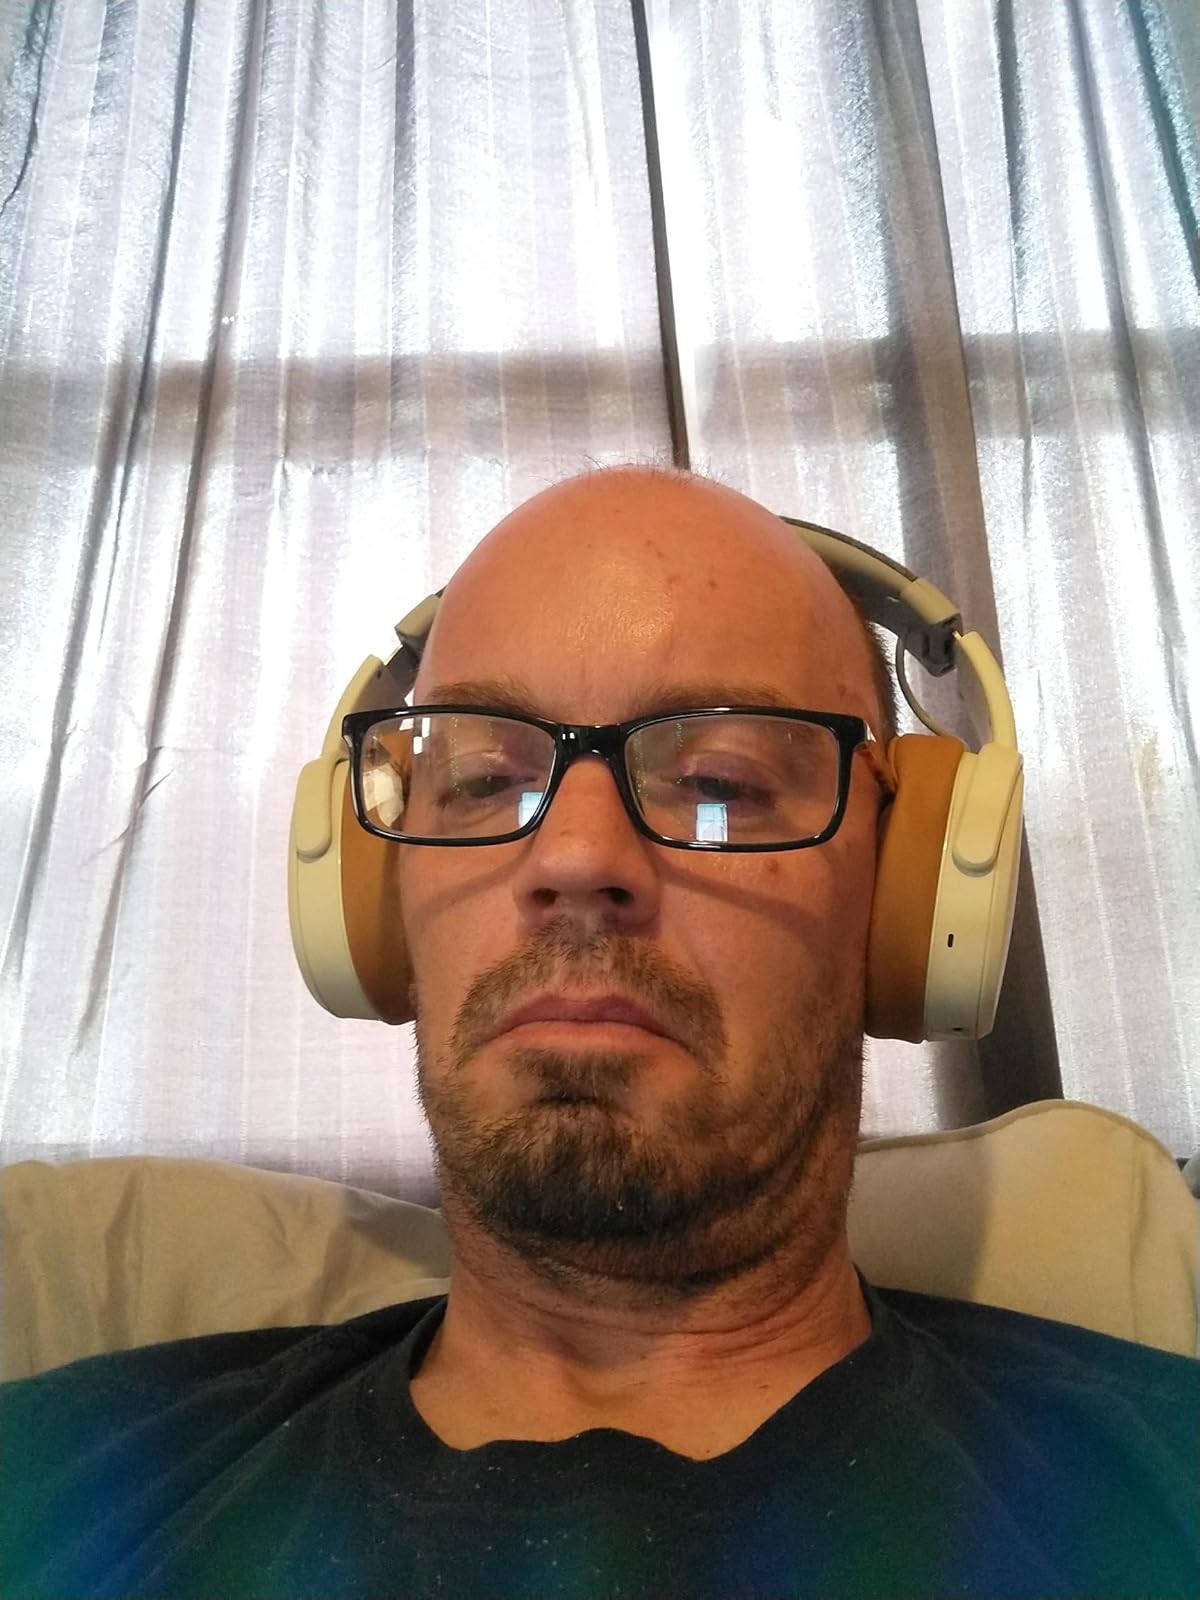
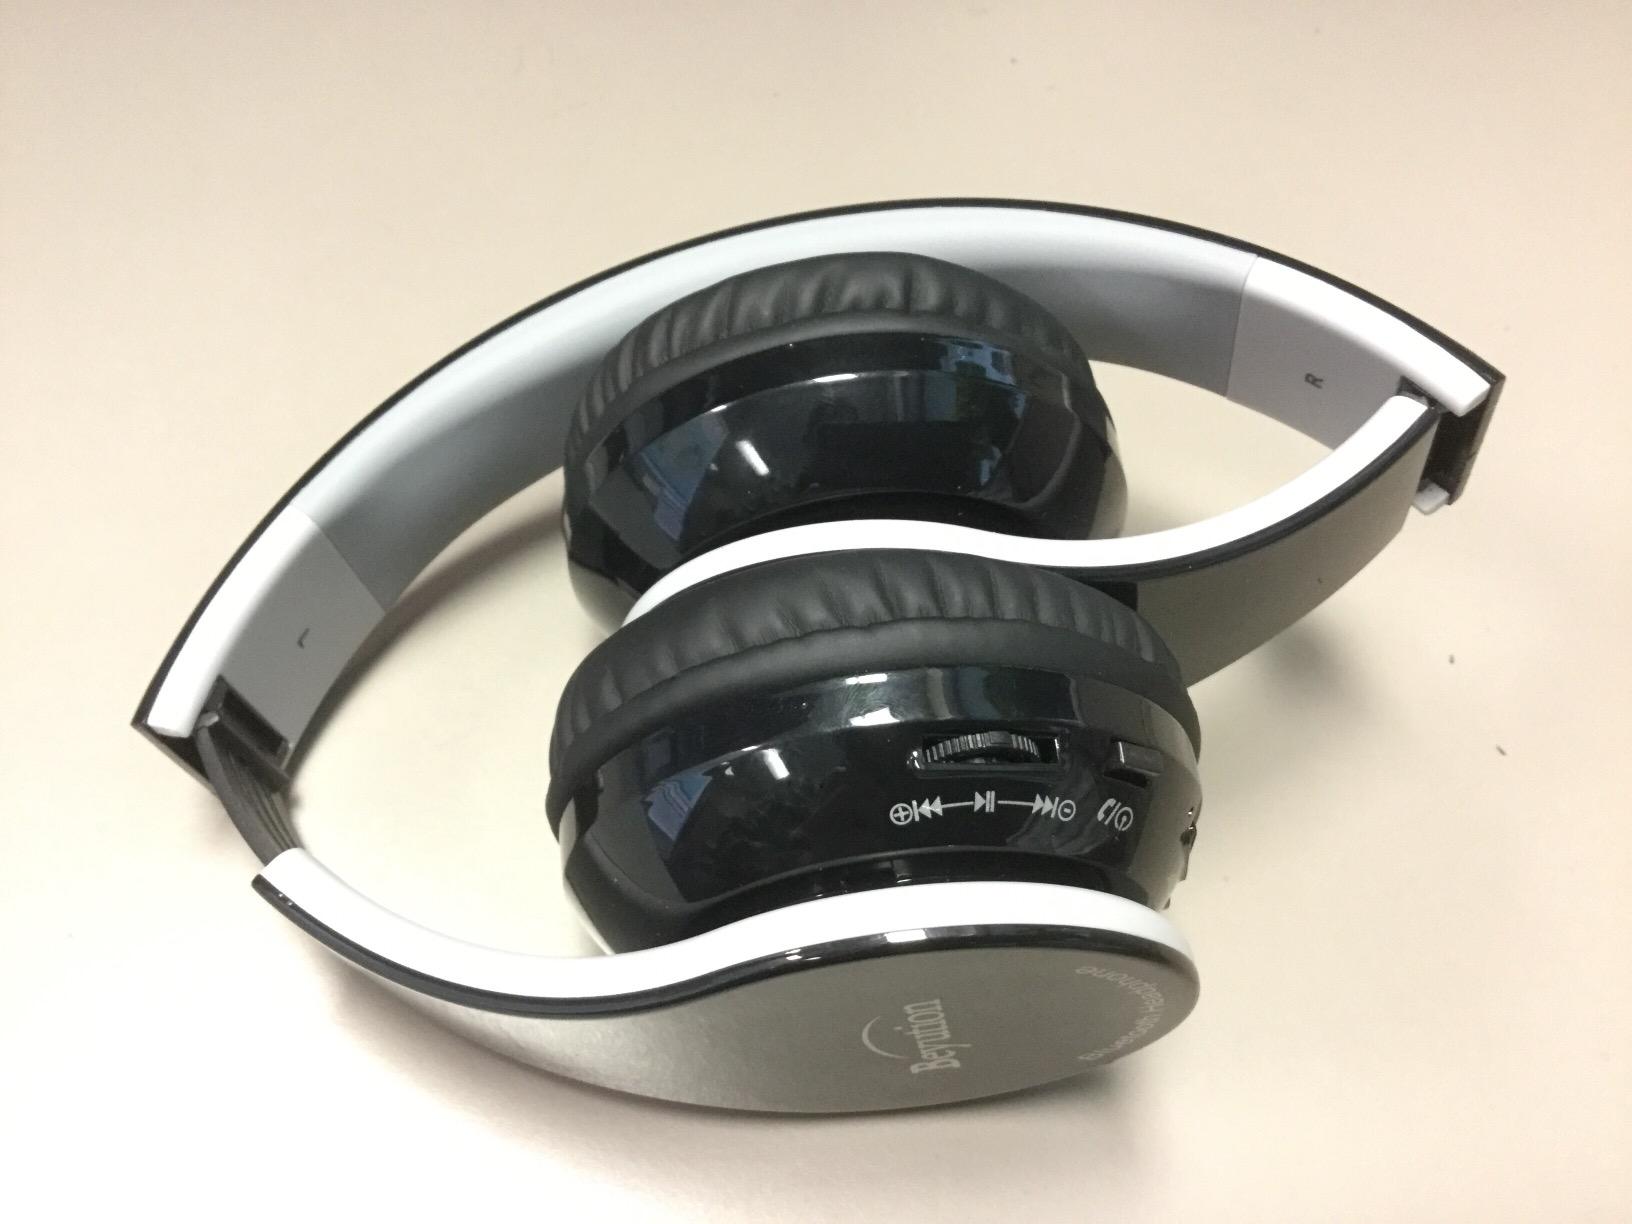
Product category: headphones
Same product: no